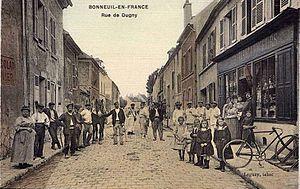
Bonneuil-en-France (France) - Rue de Dugny vers 1900
Bonneuil-en-France est une commune française située dans le département du Val-d'Oise, en région Île-de-France.